Château de Montceaux

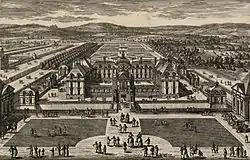
In the 17th century

The Château de Montceaux, also known as the Château de Montceaux-en-Brie or the Château de Montceaux-lès-Meaux, was a royal French Renaissance château, located in what is now the commune of Montceaux-lès-Meaux in the Seine-et-Marne department of north-central France. Mostly demolished in 1798, only vestiges remain.